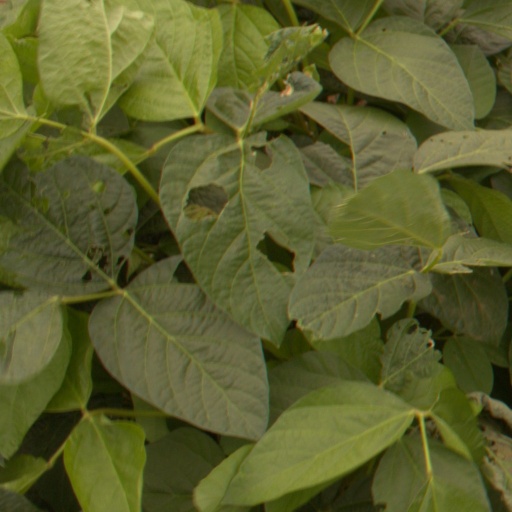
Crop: soybean